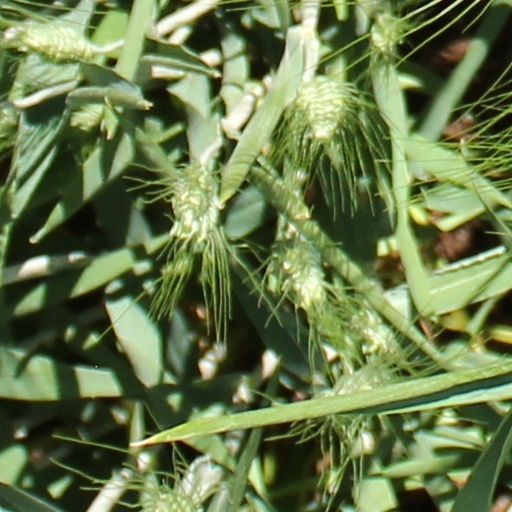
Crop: wheat